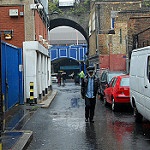
Label: street